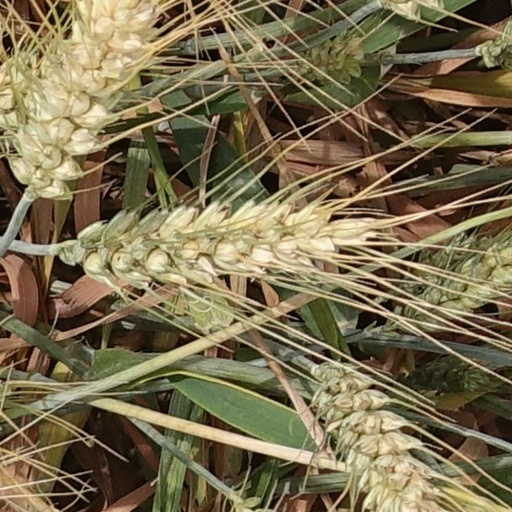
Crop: wheat